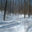
Label: forest